Joe Hendry

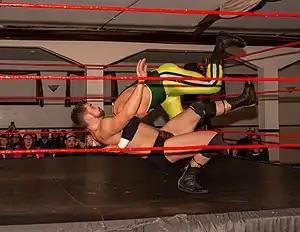
Hendry executing a DDT against Eric Cairnie at a PWA event in 2018

Hendry initially trained to become a professional wrestler with Damian Mackle, Mikey Whiplash, Robbie Brookside, and Marty Jones at the Source Wrestling School. His first Canadian tour was with SMASH Wrestling. He has also worked for Pro Wrestling Ulster. In 2014, Hendry appeared as a Russian diplomat on the 10 November episode of "Raw" alongside Rusev and Lana. He also appeared multiple times as one of Adam Rose's Rosebuds.